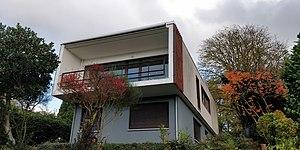
Vue de l'arrière de la maison Frans
Les maisons Frans et Derwael sont des maisons unifamiliales qui ont été construites au 16 et 18 de la rue de Chèvremont à Chaudfontaine. Les architectes sont Jules Mozin et Henri Debras pour la maison Derwael et Jules Mozin et Charles Carlier pour la maison Frans respectivement en 1954 et en 1957 sur un coteau de la vallée de Chaudfontaine. Les deux maisons de style moderniste sont construites sur le même principe d'axe longitudinal et de boîte parallélépipédique mais avec les subtilités des architectes qui la construisent, toutes deux dans un " style 58" belge.